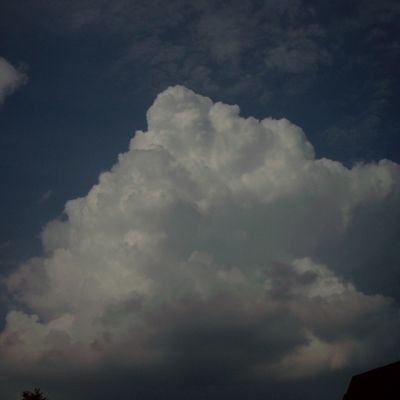
Cloud type: Cumulus (Cu)